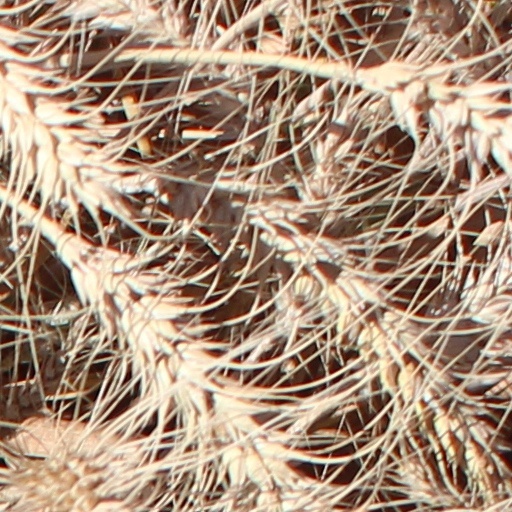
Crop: wheat